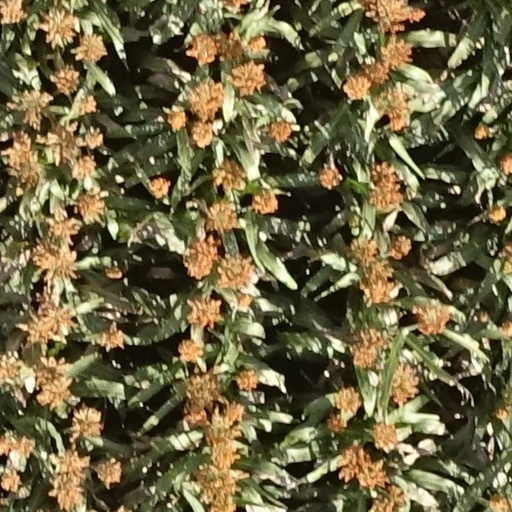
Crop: sorghum